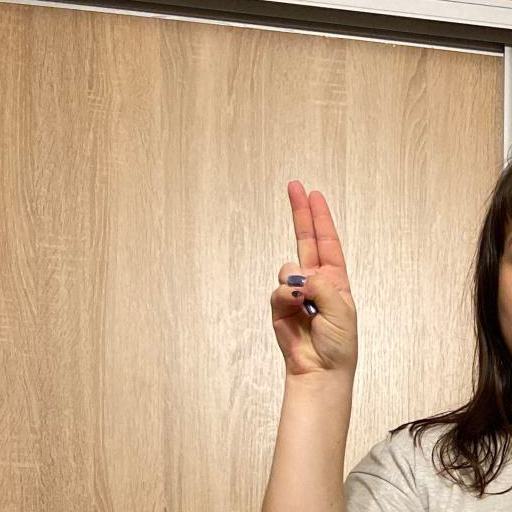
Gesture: two_up